Pastry bag

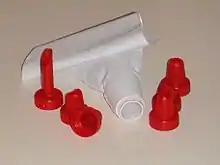
An inexpensive pastry bag, with an inner ring insert and a variety of plastic tips that screw onto the ring

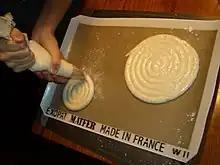
Piping dacquoise meringue disks onto a baking sheet

A pastry bag (or piping bag in the Commonwealth) is an often cone- or triangular-shaped bag made from cloth, paper, plastic, or the intestinal lining of a lamb, that is squeezed by hand to "pipe" semi-solid foods by pressing them through a narrow opening at one end often fitted with a shaped nozzle, for many purposes including in particular cake decoration and icing. It is filled through a wider opening at the opposite end, rolled or twisted closed, and then squeezed to extrude its contents. Many differently shaped nozzles are used to produce cross-sections such as star, leaf, and flower-petal shapes; a simple circular nozzle makes round shapes and is also used for filling pastries such as profiteroles.